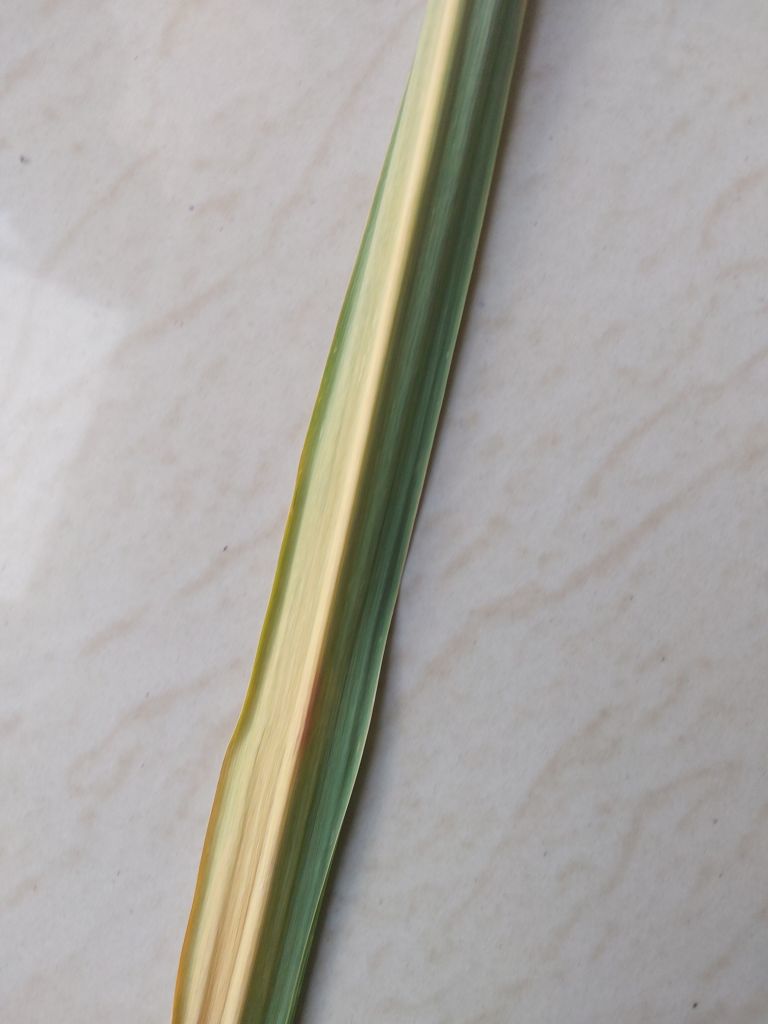
Label: Yellow Leaf